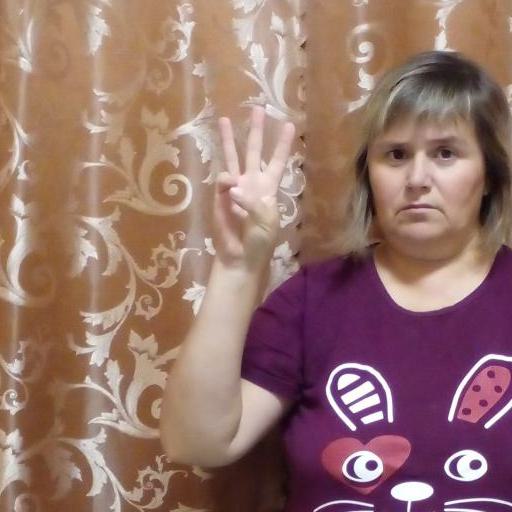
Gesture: three